Alexander (magician)

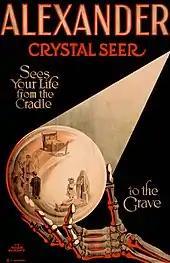
1910 poster: "Alexander, Crystal Seer, Sees Your Life from the Cradle to the Grave"

With respect to the question of psychic phenomena, magic, spiritualism, and the occult, Alexander led a sort of double life, especially after he retired from the stage.